Culture in Dresden

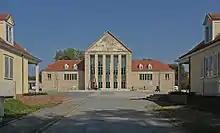
The Festspielhaus Hellerau

The garden city of Hellerau, at that time a suburb of Dresden, was founded in 1909 according to the principles postulated by the British reformer Ebenezer Howard. It was built by renowned architects and artists, amongst them Hermann Muthesius, Heinrich Tessenow, Theodor Fischer and Wilhelm Kreis. In 1911 Tessenow built the Hellerau Festspielhaus (festival theatre) for the Swiss music educator Émile Jaques-Dalcroze and Hellerau became a centre of modernism with international standing until the outbreak of World War I. During the Third Reich, this area was infamous.